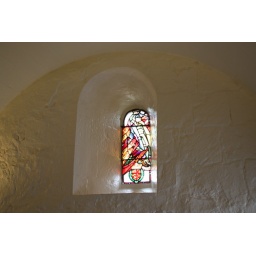
St Margaret's Chapel on the castle grounds is the oldest surviving building in Edinburgh and dates from the early 12th century.